Federico Beltrán Masses

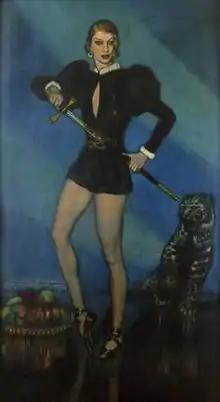
Portrait of Alicia Nikitina by Federico Beltrán Masses, c. 1929

The horrors of the Spanish Civil War caused the artist great distress. Beltrán Masses was instinctively unsympathetic to the Republic, believing it had destroyed much that he treasured; the support of the exiled King Alfonso XIII had also been an important factor in his early success.